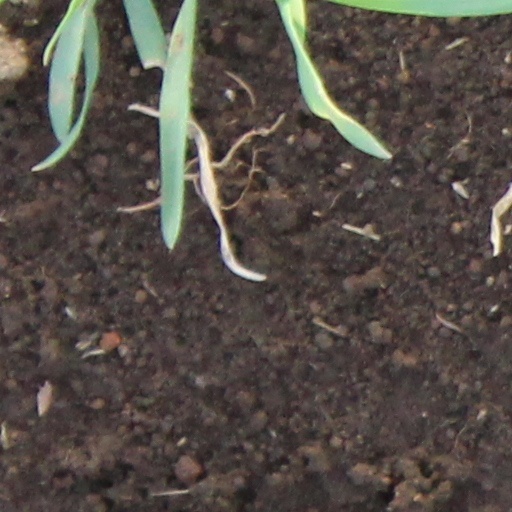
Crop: wheat